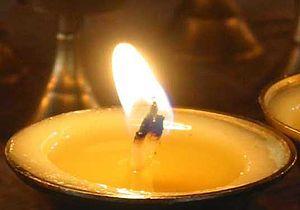
La flamme de la sagesse.